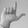
ASL letter: L